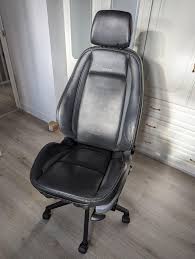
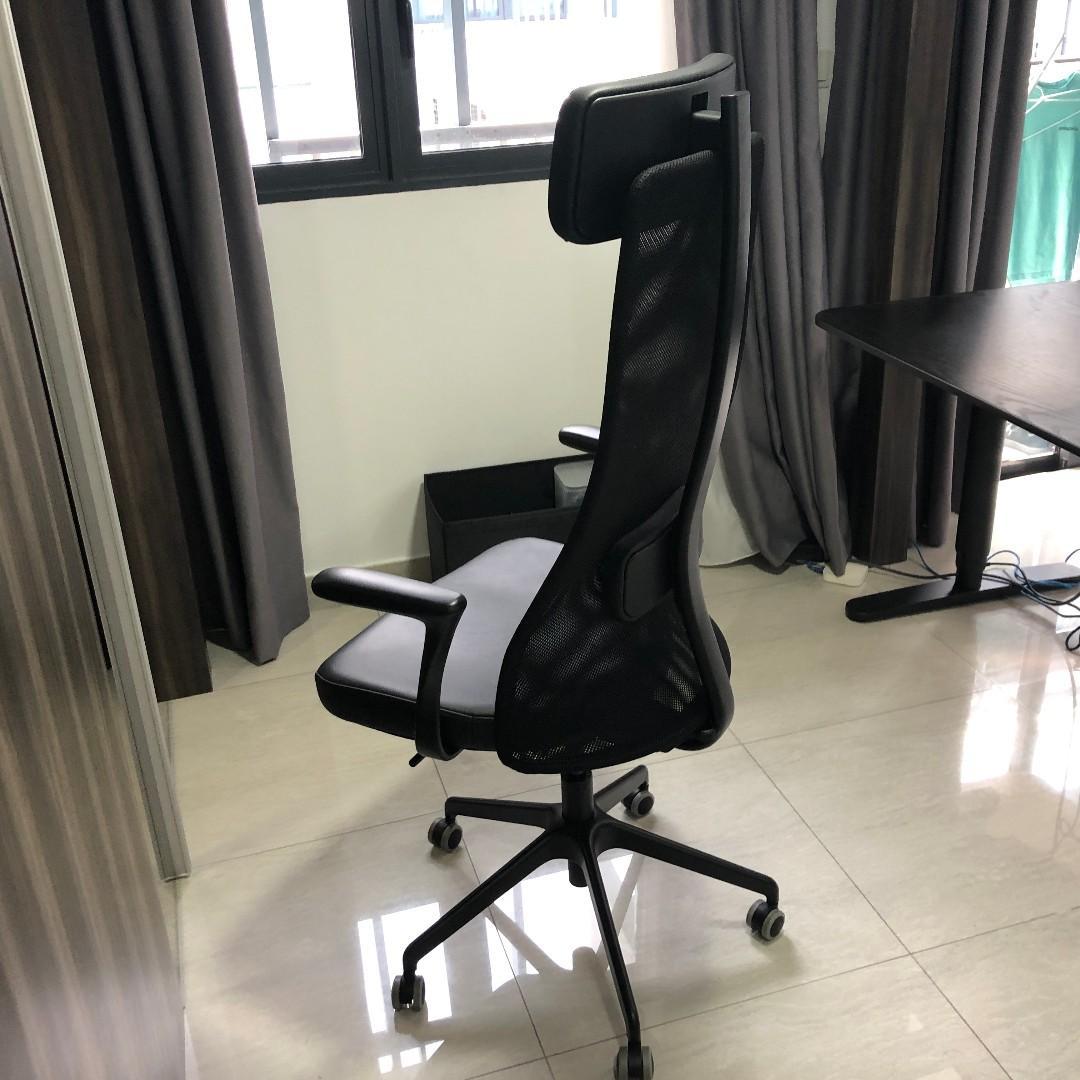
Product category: items_chair
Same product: no